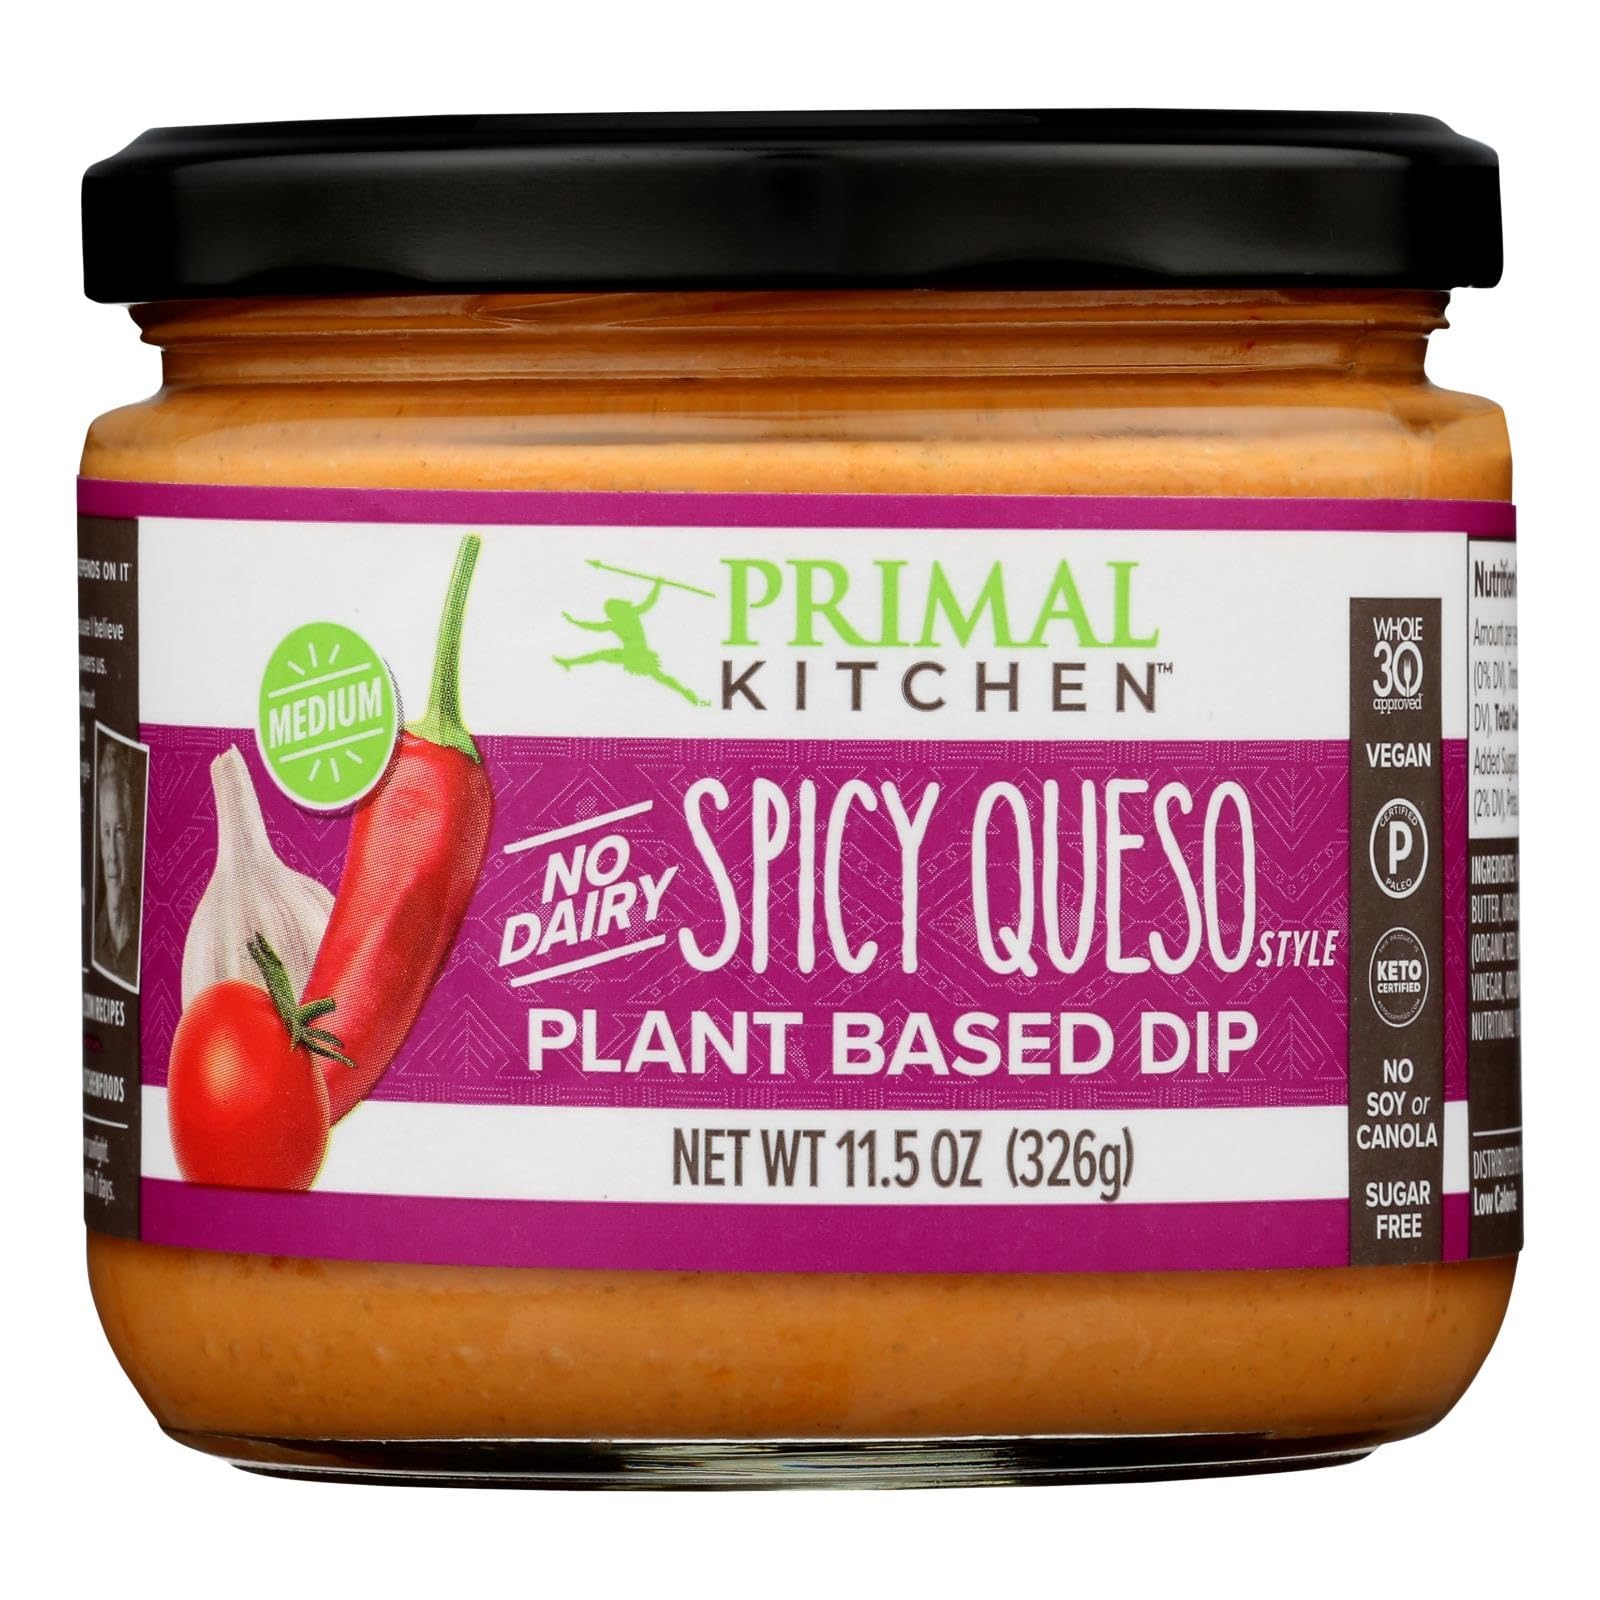
Item Name: Primal Kitchen Medium Spicy Queso Dip, Plant Based Dip, Whole30, Vegan, Keto & Paleo Certified, Soy Free, Sugar Free, Gluten Free, 11.5 Ounce (Pack of 6)
Bullet Point: Primal Kitchen Medium Spicy Queso Dip, Plant Based Dip, Whole30, Vegan, Keto & Paleo Certified, Soy Free, Sugar Free, Gluten Free, 11.5 Ounce (Pack of 6)
Value: 69.0
Unit: Ounce

Price: 50.67